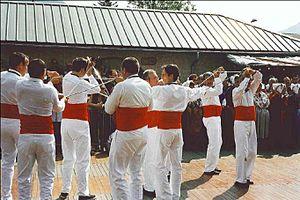
Le bacchu-ber est une danse traditionnelle d’épées du quartier de Pont-de-Cervières, situé dans la ville de Briançon, dans l'ancienne province du Dauphiné et dont l’origine remonte à plusieurs siècles.